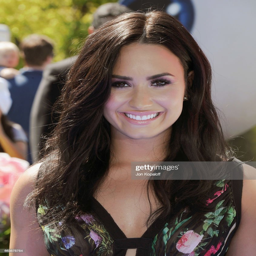
pop rock artist arrives at film .